Women in conservatism in the United States

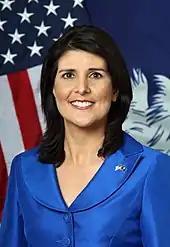
Nikki Haley Official Portrait

In 2010, Sarah Palin, whose nomination to run for Vice President with Republican presidential candidate John McCain was a visible ascent of a conservative woman in 2008, declared a new voice for those women and supported many women for Congress whom she labeled "mama grizzlies". Many supported Palin because of her stances against abortion and other issues that defy feminists; her "soccer mom" persona also was very appealing. Palin and McCain eventually lost the general election.